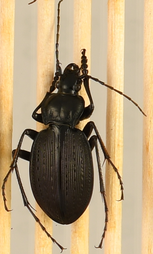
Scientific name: Carabus goryi
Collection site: Mountain Lake Biological Station NEON (MLBS), plot MLBS_011